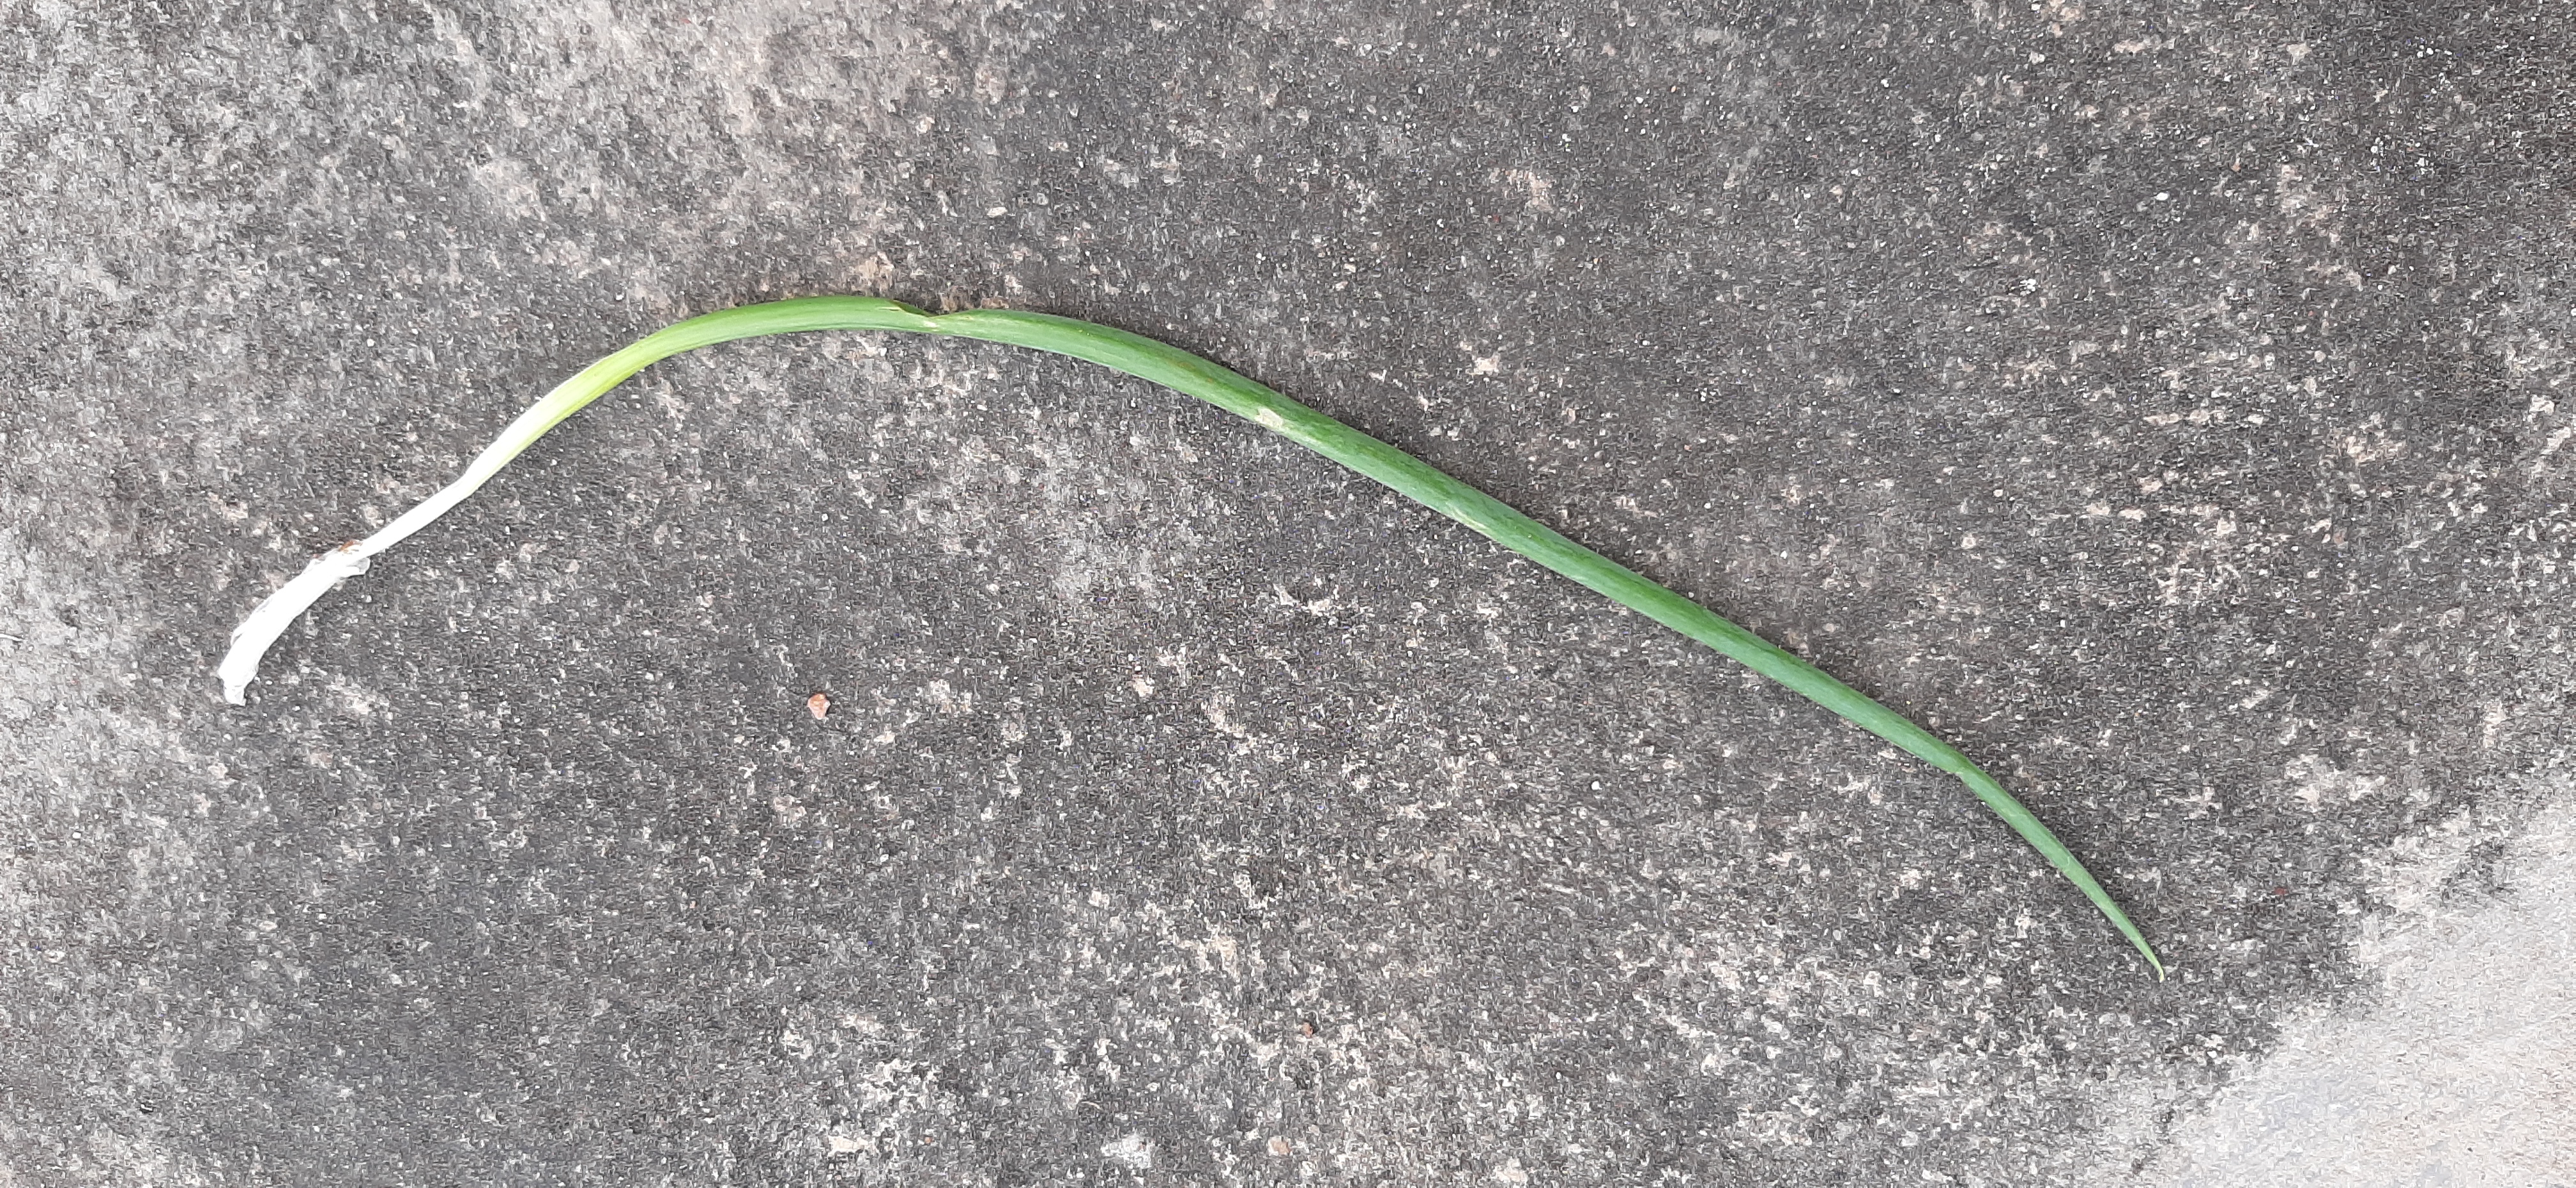
Plant: Onion